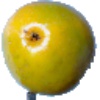
Label: maracuja